Randall Bramblett

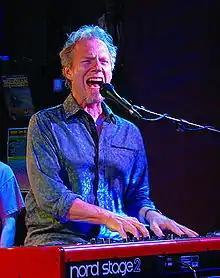
Randall Bramblett on keyboards at The Saint, Asbury Park, NJ, on September 14, 2013.

Randall Bramblett (born 1948) is an American musician and singer-songwriter, whose career as a solo artist, session player, and touring musician, has spanned five decades. He has worked with Gregg Allman, Bonnie Raitt, Goose Creek Symphony, Robbie Robertson, Elvin Bishop, Steve Winwood, Bonnie Bramlett, B.J. Thomas, Widespread Panic, Jay E. Livingston and Roger Glover. He plays keyboards, saxophones, flute, guitar, mandolin, and harmonica, and his songwriting is influenced by blues, folk, and gospel music.